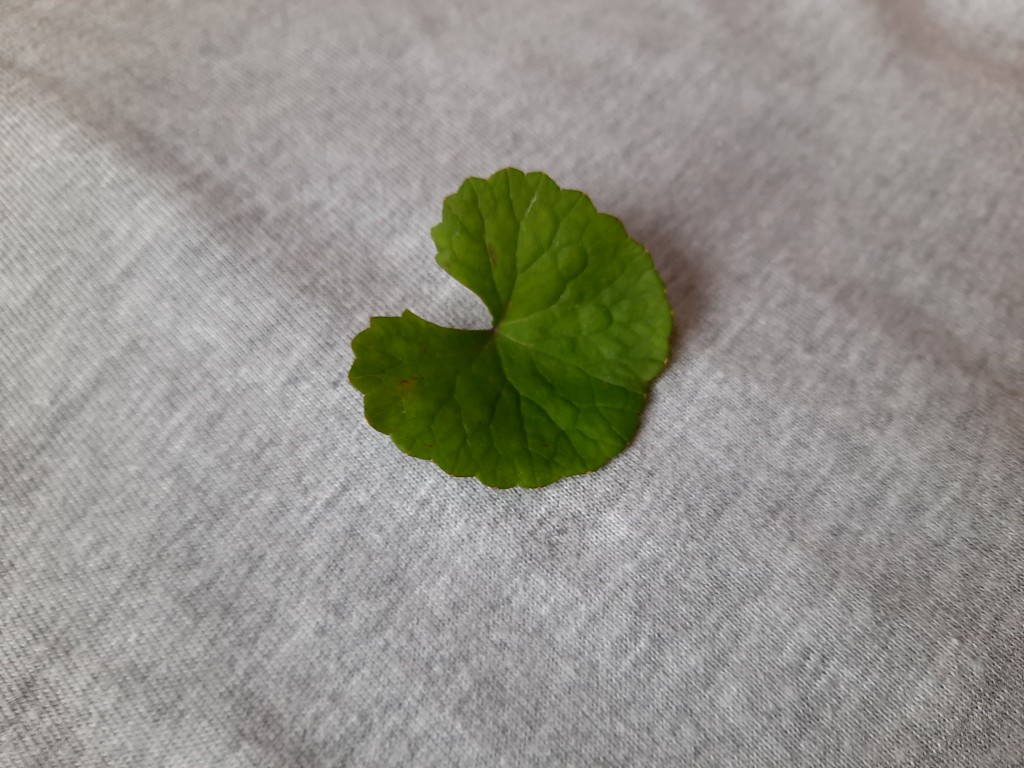
Label: Healthy